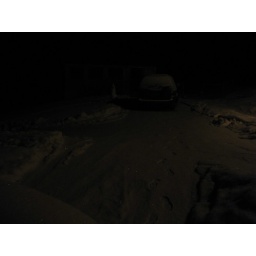
My footprints from house to car in garage